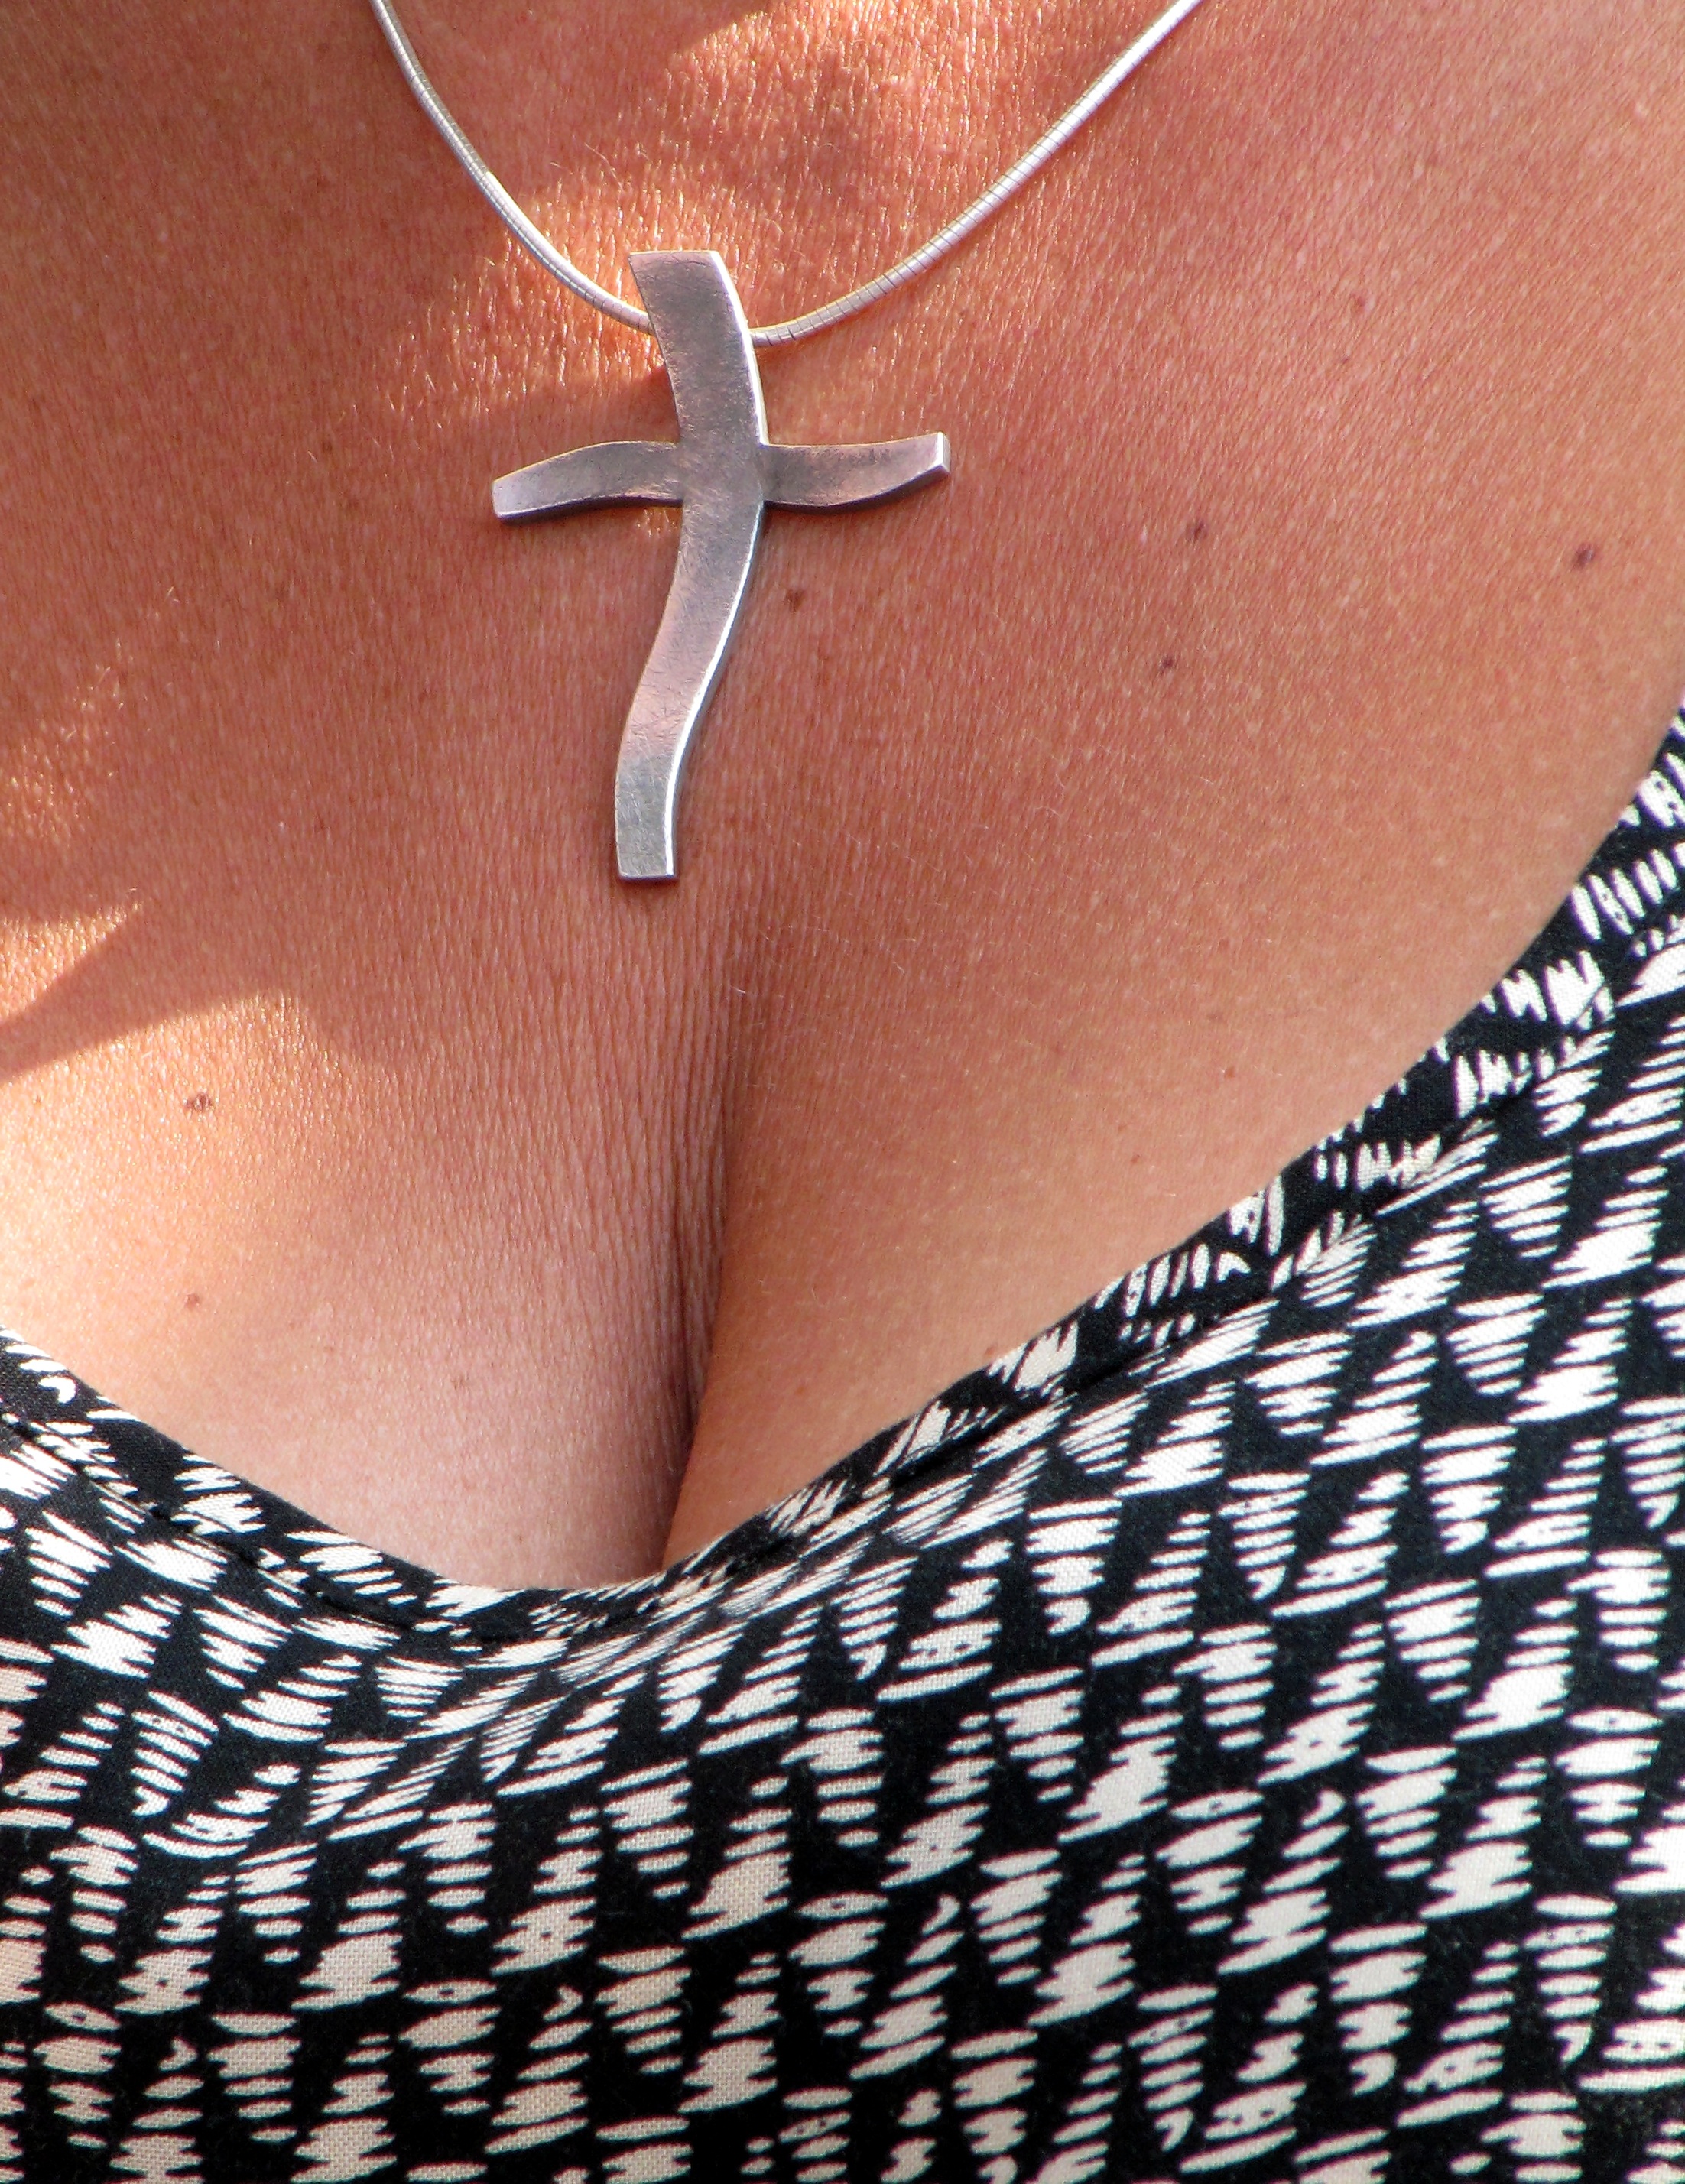
hand, woman, chain, leg, cross, arm, necklace, chest, human body, jewellery, organ